Languages of Sweden

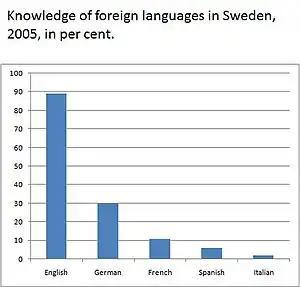
Knowledge of foreign languages in Sweden, as a percentage of the population aged 15 and above, 2005. Data taken from an EU survey <a href="http%3A//ec.europa.eu/public_opinion/archives/ebs/ebs_243_en.pdf">ebs_243_en.pdf

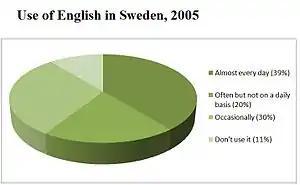
Frequency of use of the English language in Sweden, 2005, according to the Eurobarometer

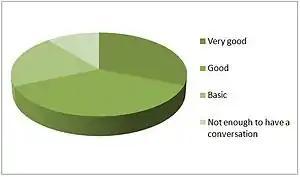
Self-reported knowledge of English in Sweden, 2005

Since the Middle Ages until the end of World War II, Germany was usually the country outside Scandinavia with the closest cultural, commercial and political relations with Sweden. Thus, study of the German language had always been promoted by the Swedish state as the primary foreign language. Many of Sweden's administrative and social institutions, including the education system, were organised along the German and Prussian model, as many Swedish pioneering intellectuals of the 17th century were educated in German universities. This changed after the end of the Second World War, when it was no longer acceptable to emphasise a closer link with defeated Germany.